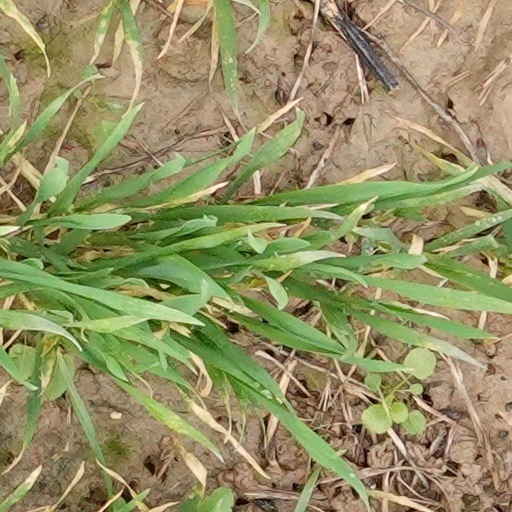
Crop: wheat